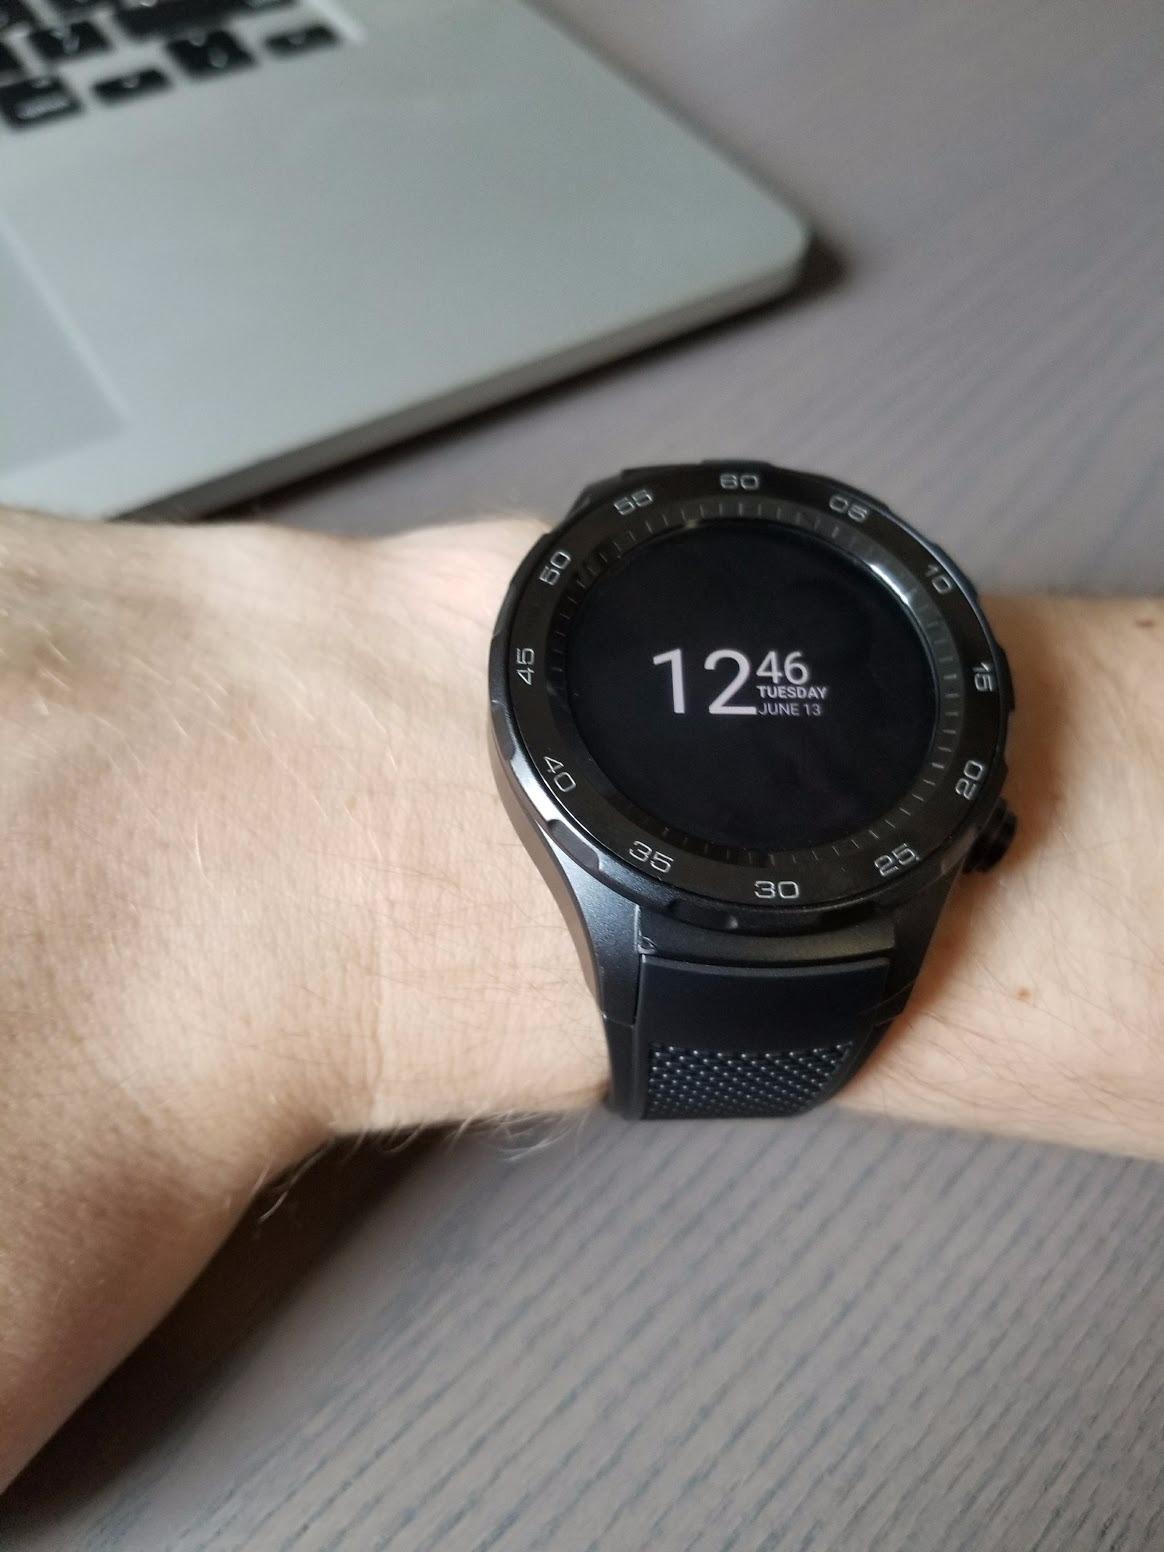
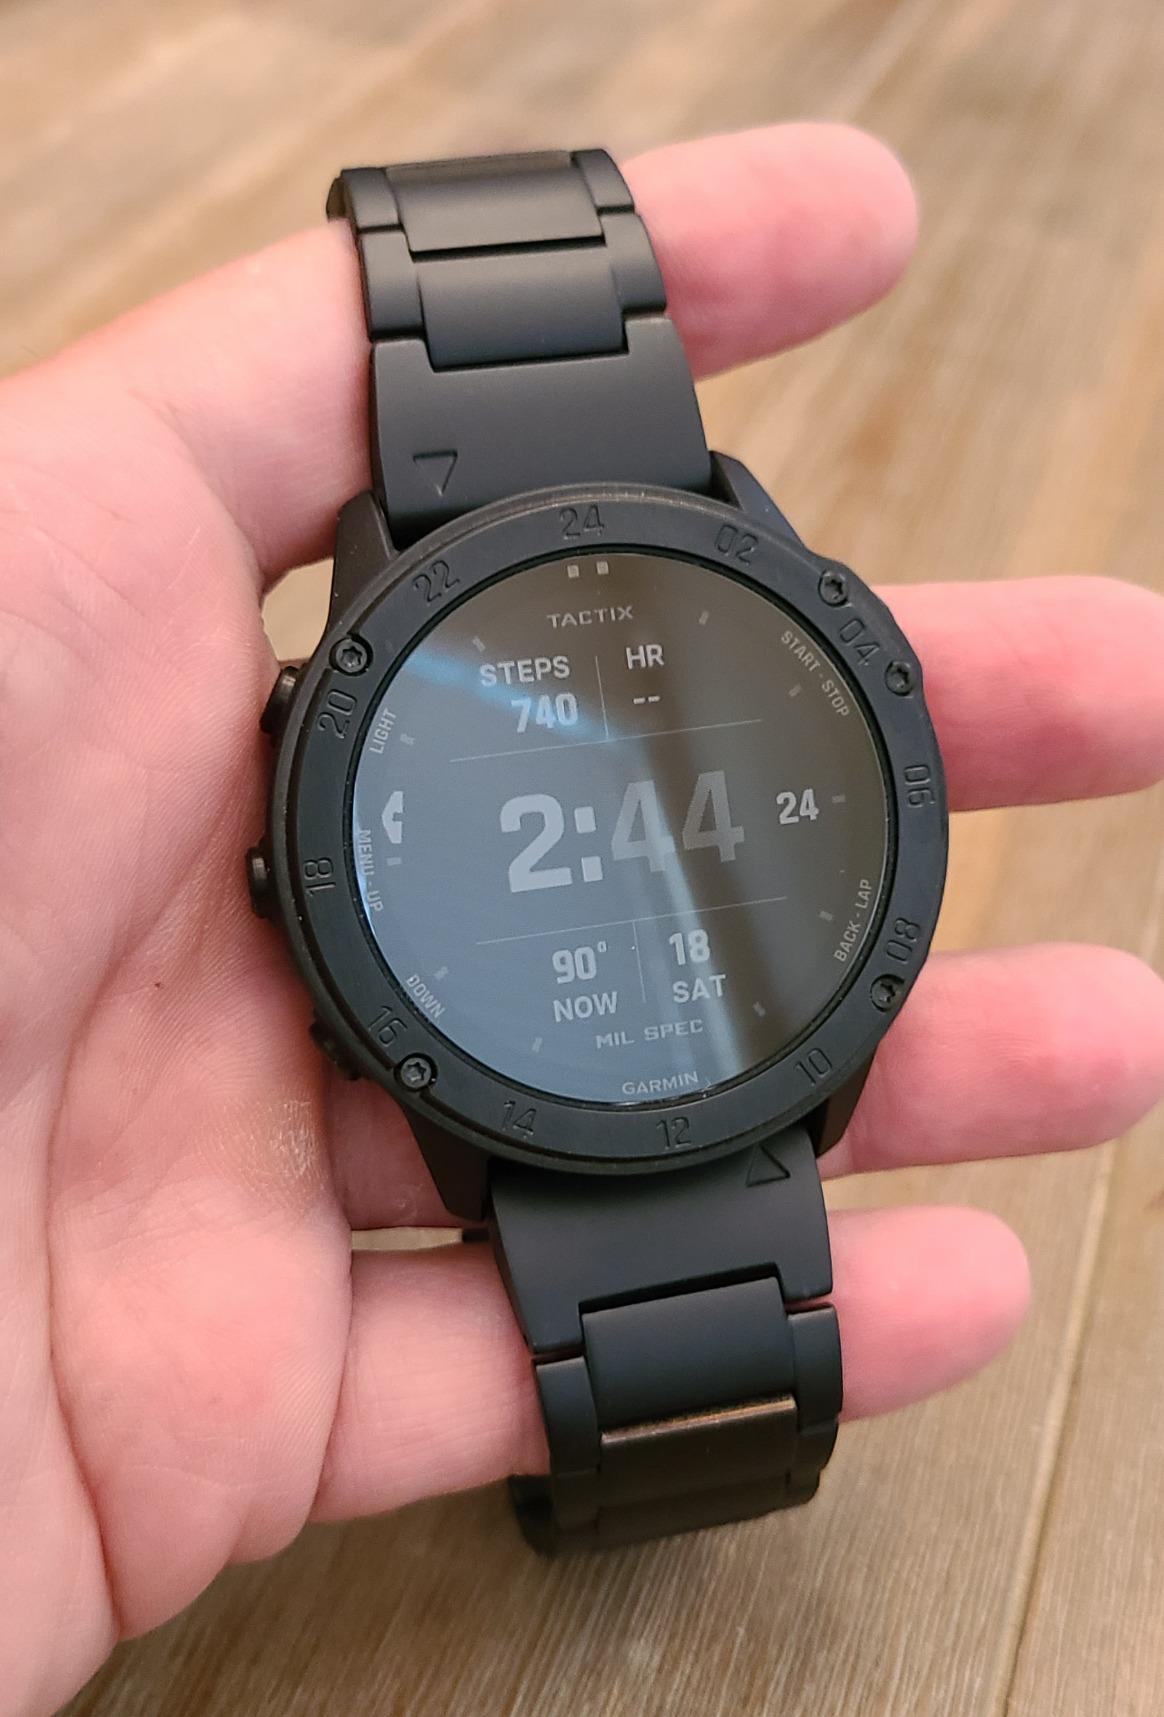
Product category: smartwatch
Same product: no